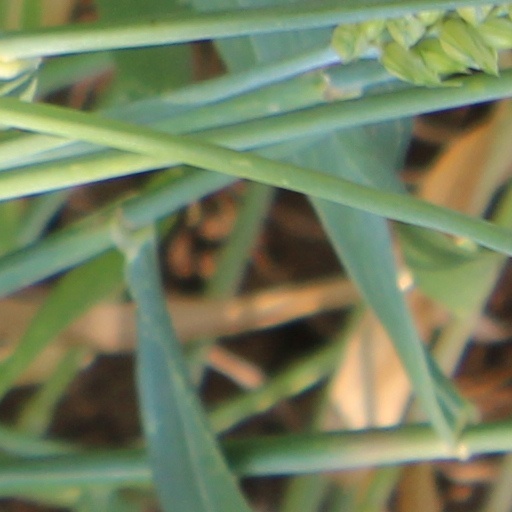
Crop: wheat